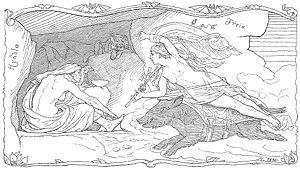
Hildisvíni est, dans la mythologie nordique, le sanglier que Freyja chevauche lorsqu'elle n'utilise pas son chariot tiré par des chats.